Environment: real
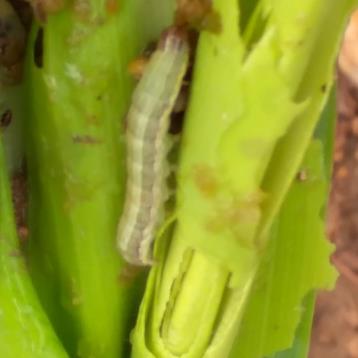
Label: fall_armyworm